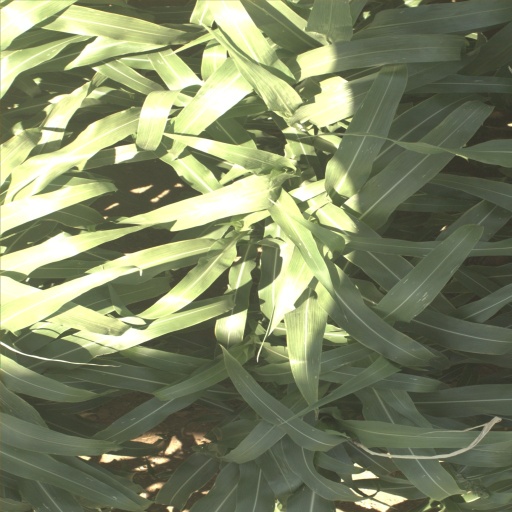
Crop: sorghum